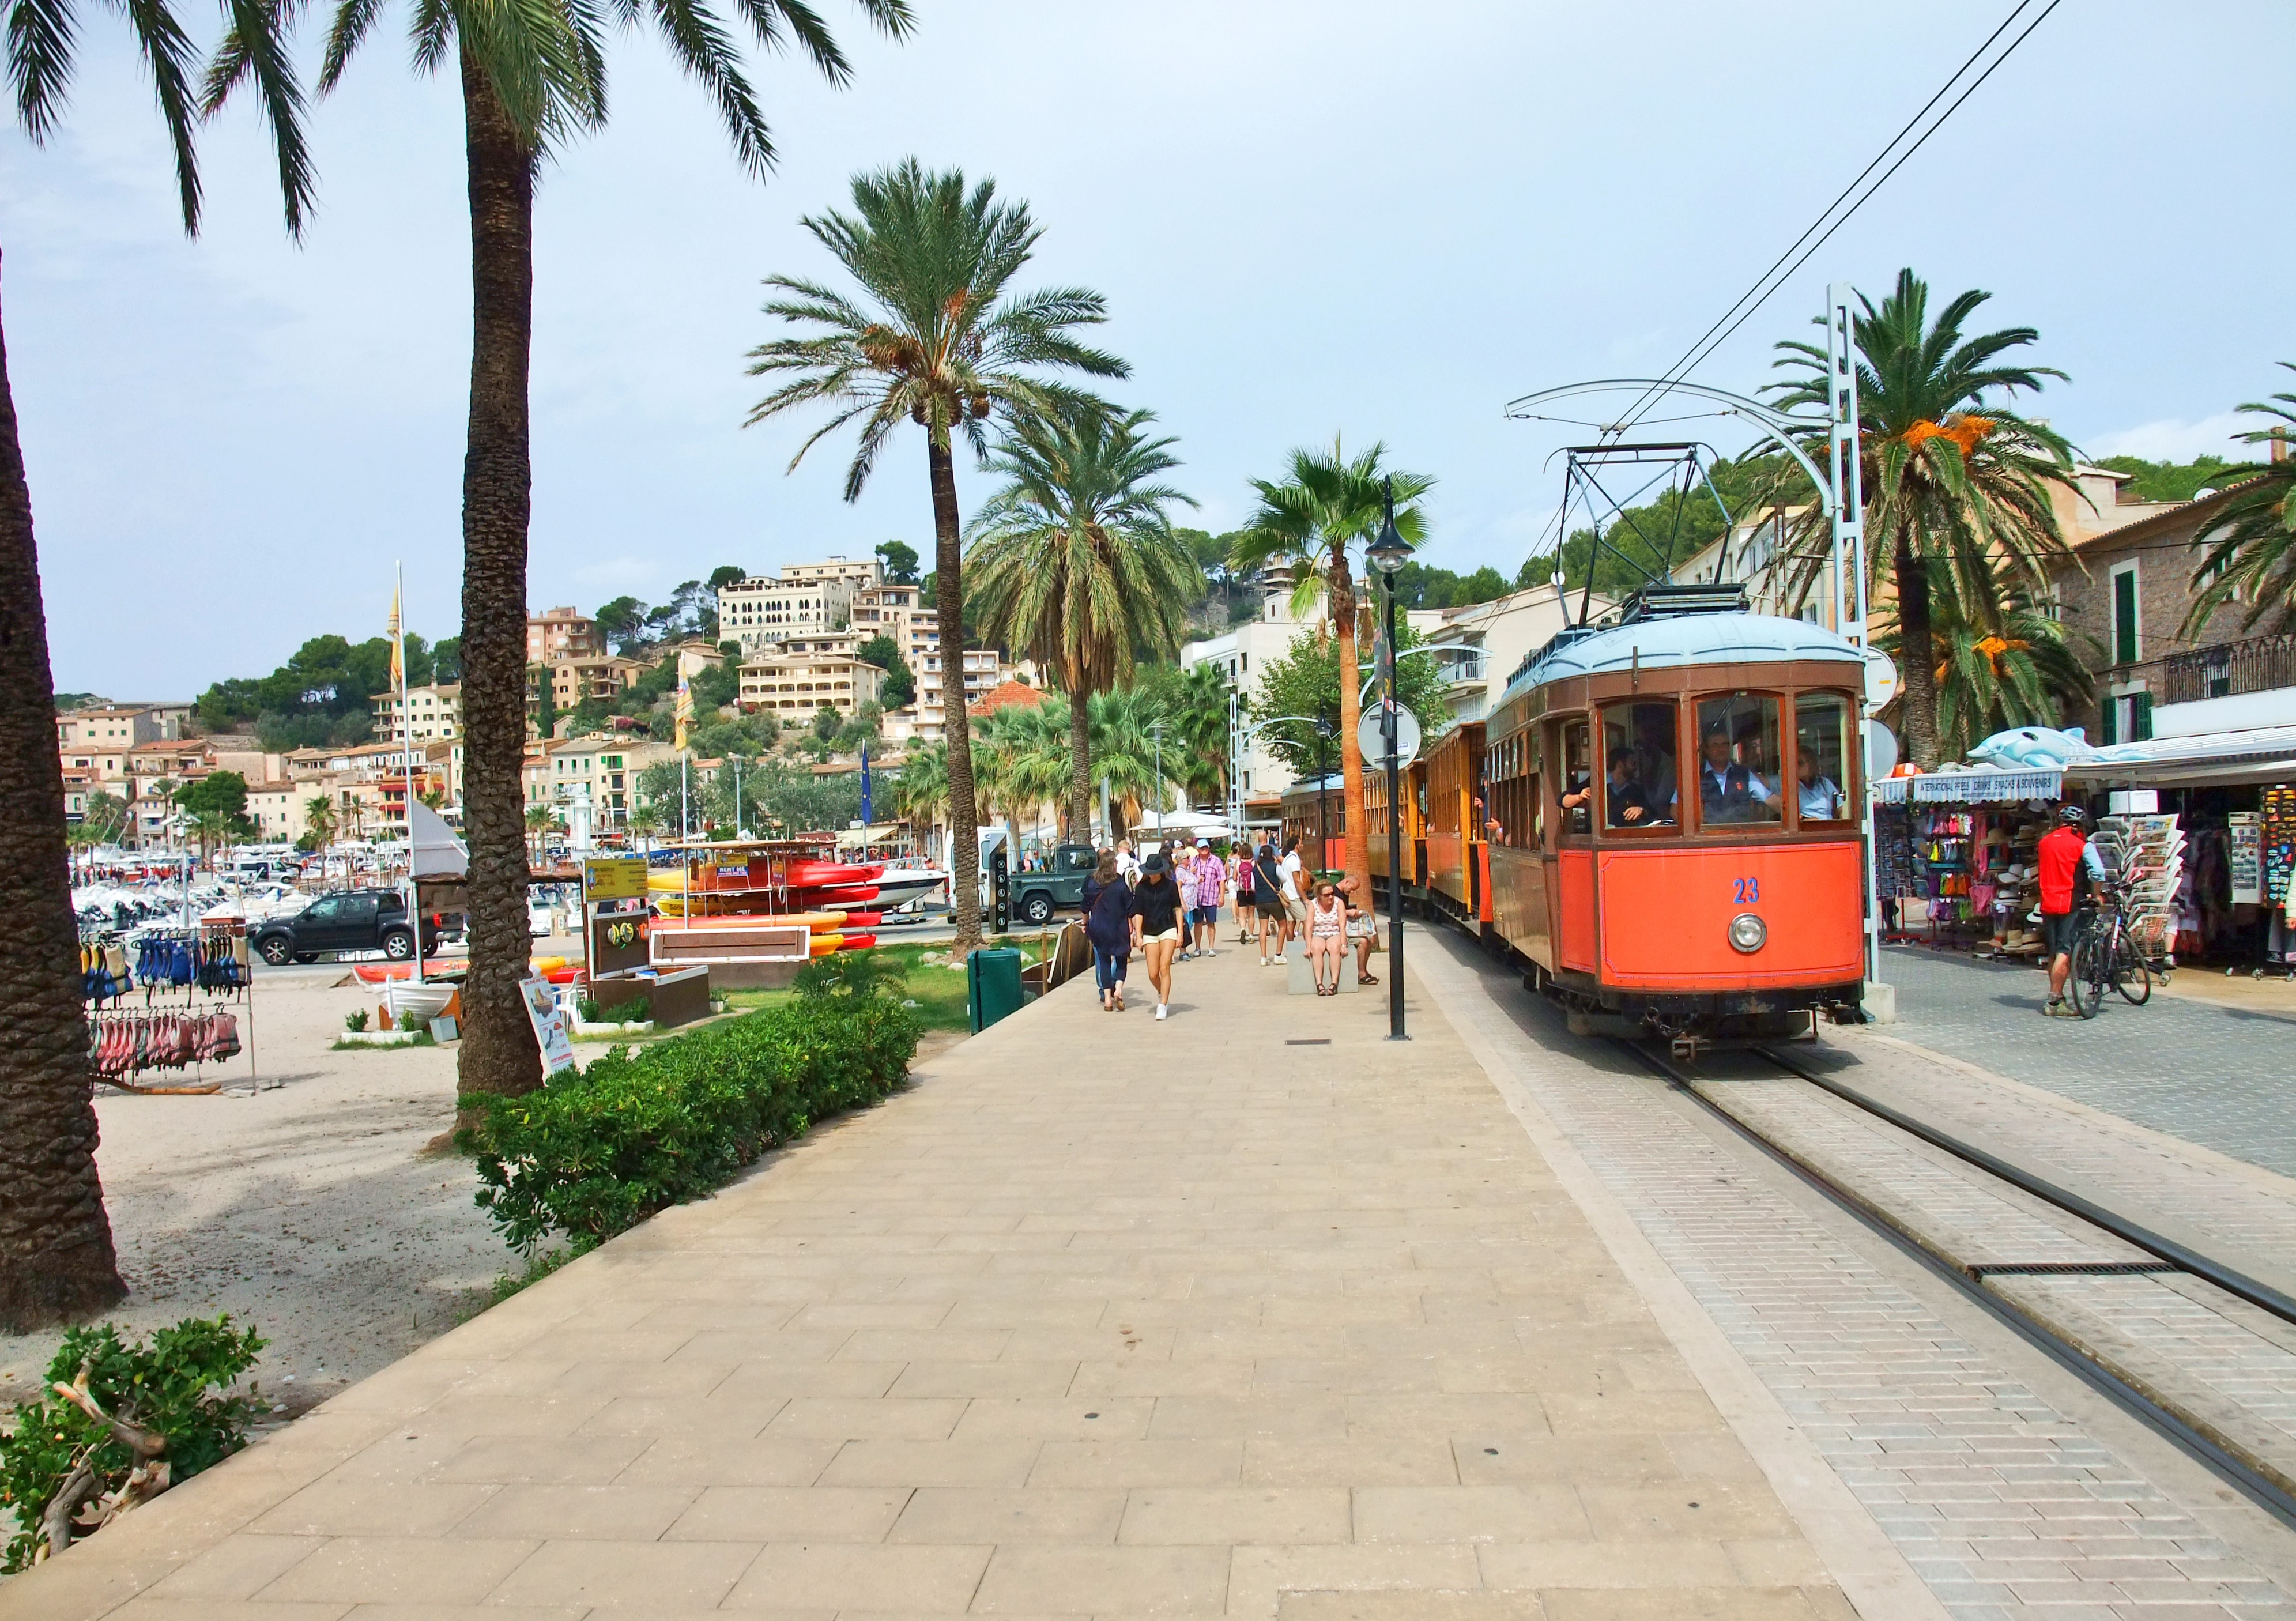
boardwalk, town, walkway, tram, transport, vehicle, cable car, public transport, mallorca, promenade, palm trees, residential area, port de s ller